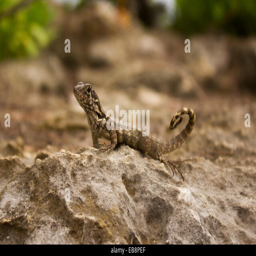
gecko perching on a rock